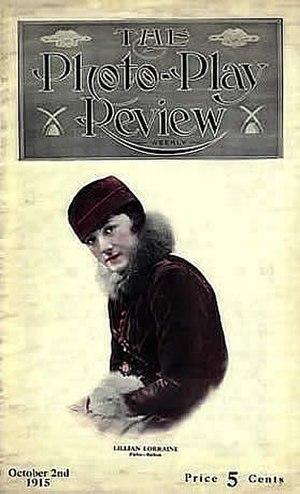
Lillian Lorraine, née le 1ᵉʳ janvier 1892 à San Francisco et morte le 17 avril 1955 à New York, est une actrice ayant travaillé notamment à Broadway et dans des films muets.